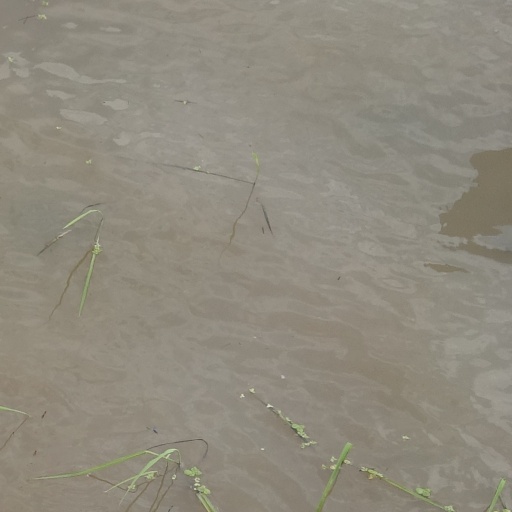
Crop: rice